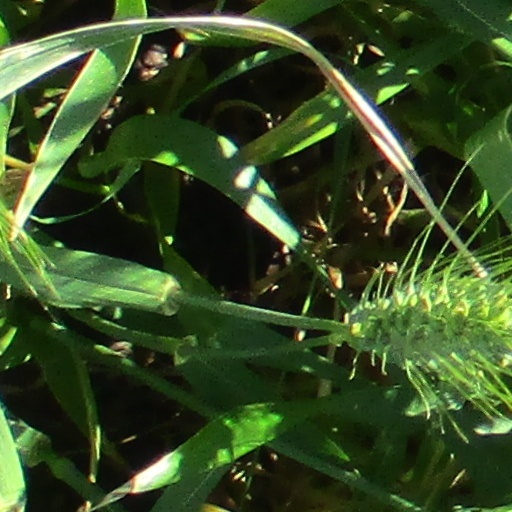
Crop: wheat